University of Wisconsin–La Crosse

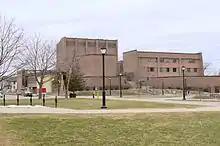
Truman T. Lowe Center for the Arts

Built in 2000, the $27 million Health Science Center was a project of the La Crosse Medical Health Science Consortium. The building includes laboratory facilities for the medical laboratory science, nuclear medicine technology, occupational and physical therapy, physician assistant, and radiation therapy programs.